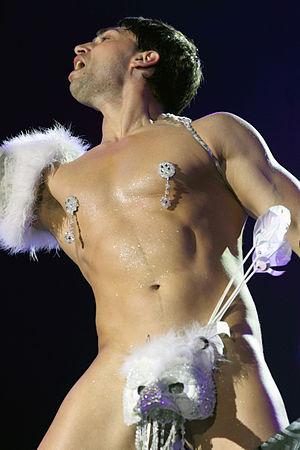
Jett Adore est un stripteaseur et danseur du new burlesque américain. Il a joué dans Stage Door Johnnies, la seule troupe de burlesque américain entièrement masculine de Chicago. En raison de son succès professionnel, Jett Adore a été surnommé le Prince du Boylesque, le new burlesque masculin. Il a été intronisé au Burlesque Hall of Fame de Las Vegas.